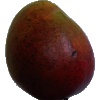
Label: red_mango